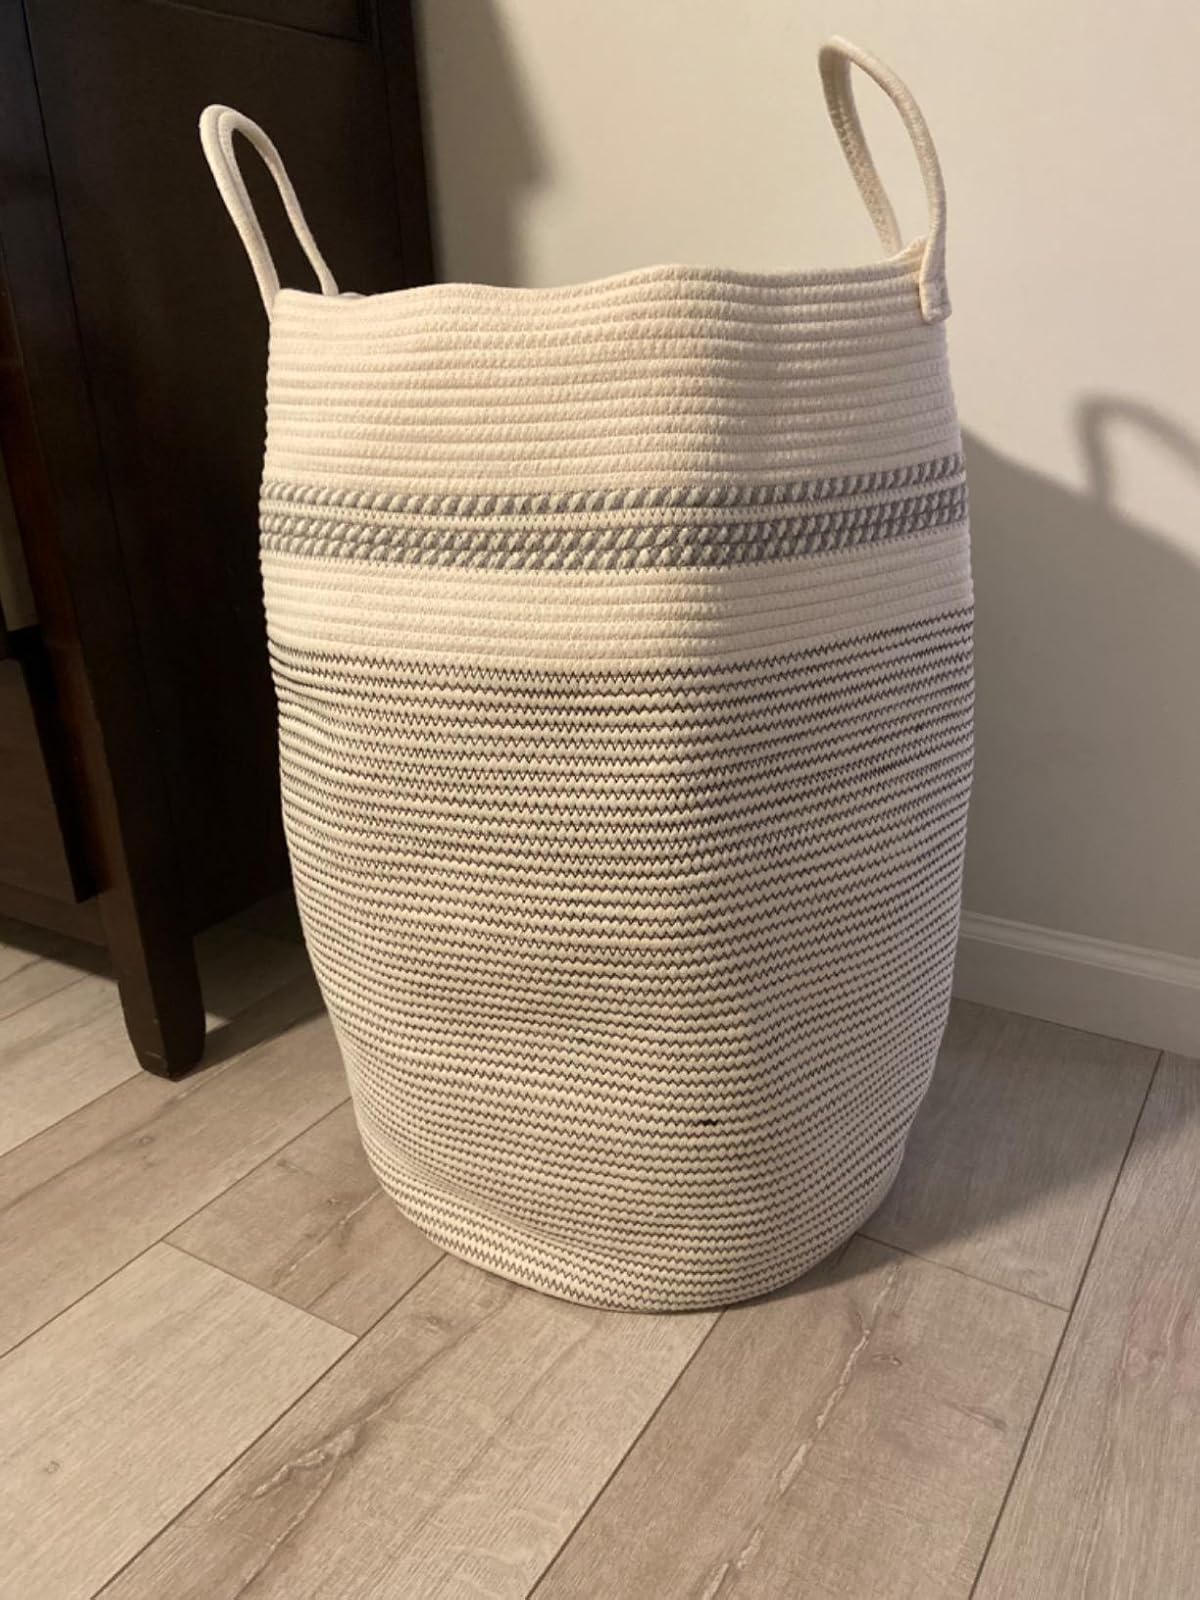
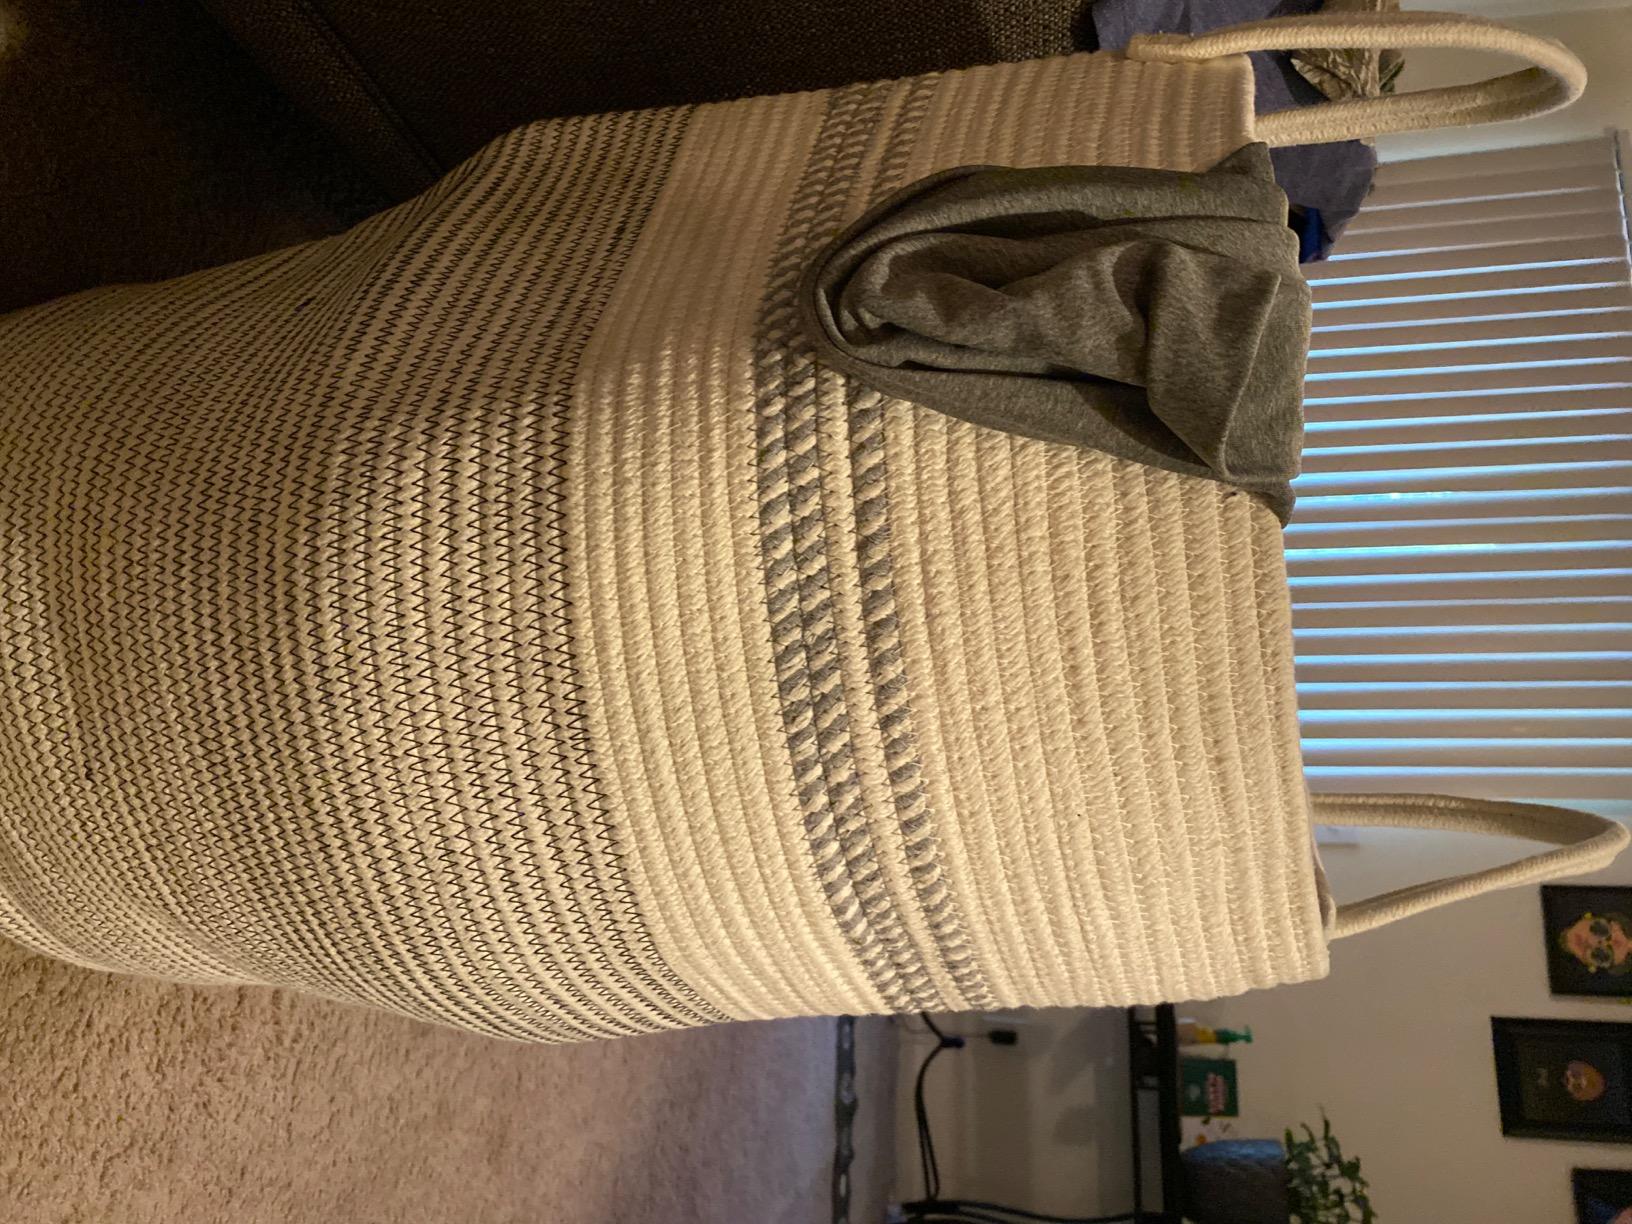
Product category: items_hamper
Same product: yes